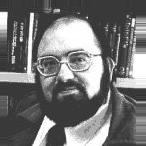
Age: 30